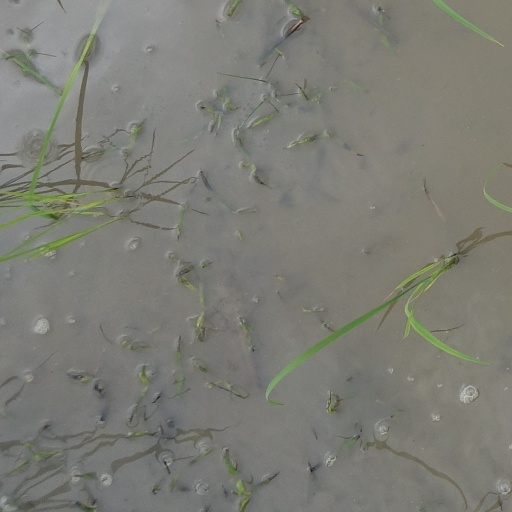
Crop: rice